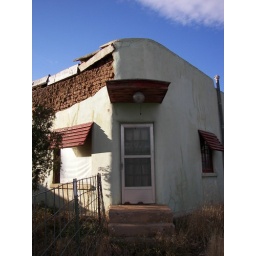
Cool place for a door on an old building in Upper Rociata, New Mexico.